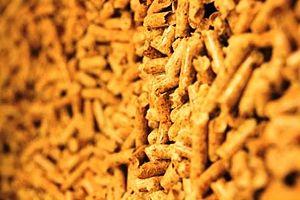
Recybois est une filiale du Groupe François, productrice du granulé de bois Badger Pellets et de la litière pour cheval Horse Cover.